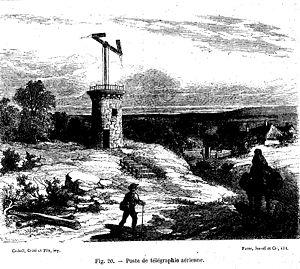
Le télégraphe Chappe est un moyen de communication visuel par sémaphore, sur des distances de plusieurs centaines de kilomètres, mis au point par Claude Chappe en 1794. Les sémaphores sont en général placés sur des tours dites tours Chappe.